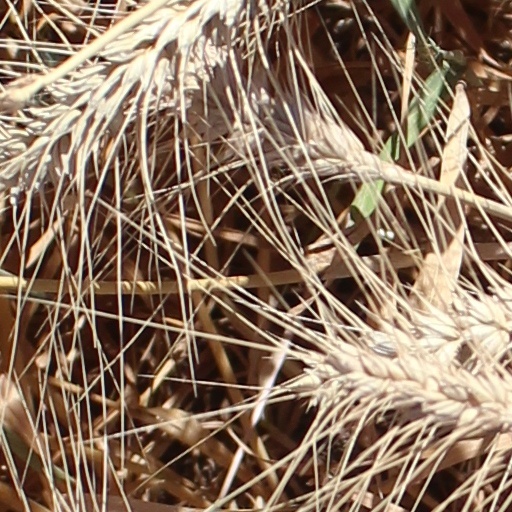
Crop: wheat